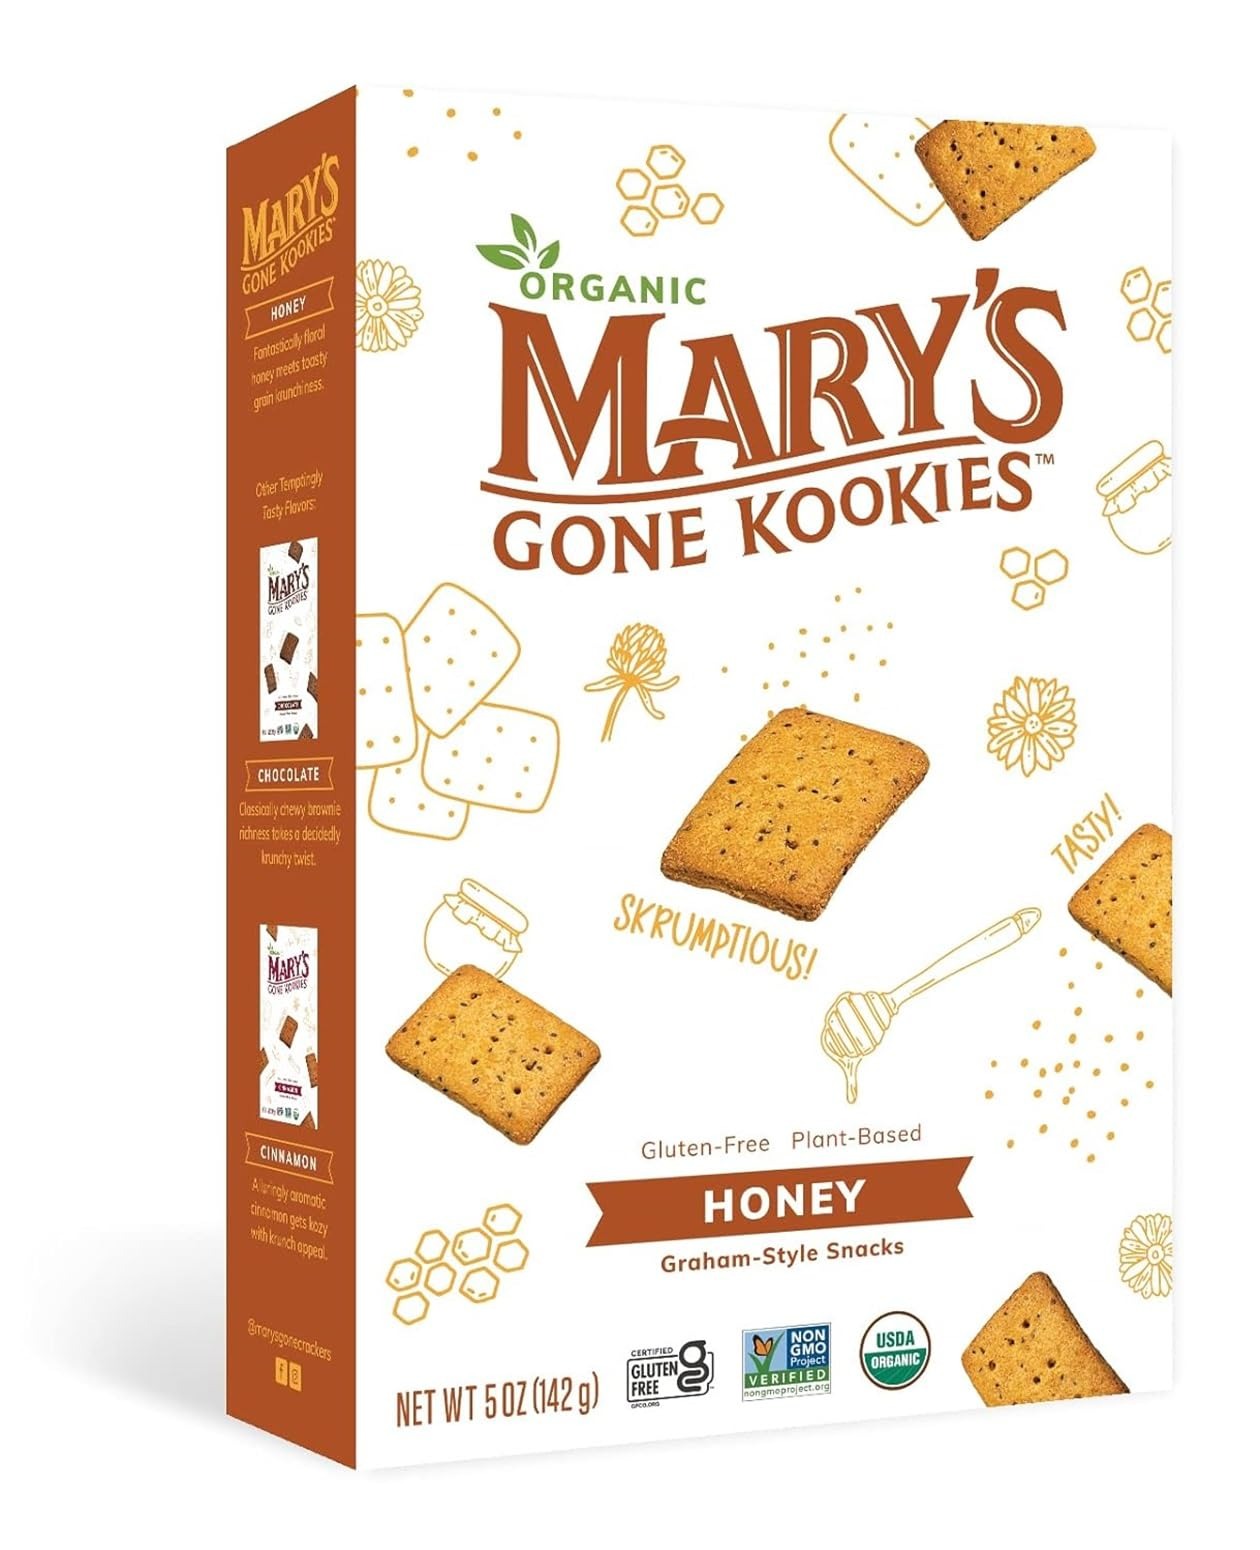
Item Name: Mary's Gone Crackers Graham-Style Kookies, Gluten-Free, Plant Based Snack, Honey, 5-oz., Pack of 1
Bullet Point 1: MARY'S GONE KOOKIES: Delicious, plant-based, organic cookies; 5-oz. box, Pack of 1
Bullet Point 2: GRAHAM-STYLE HONEY COOKIE: Crispy, delicious and guilt-free; Our Honey Kookies are fantastically floral with toasty grain krunchiness
Bullet Point 3: ORGANIC, GLUTEN-FREE SNACK BRAND: Offering a decadently delectable new product: plant-based, graham-style Kookies with subtly sweet hints of clover honey and maple sugar
Bullet Point 4: BEE-FRIENDLY HONEY: Our tantalizingly tasty Kookies are even more enjoyable because we source our honey from GloryBee—the family-owned business that started SAVE the BEE to protect Earth’s precious pollinators
Bullet Point 5: BAKED IN THE USA with Globally Sourced Ingredients
Value: 5.0
Unit: Ounce

Price: 4.325